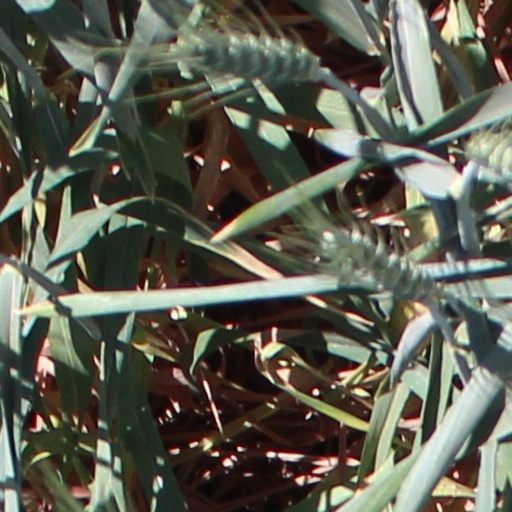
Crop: wheat